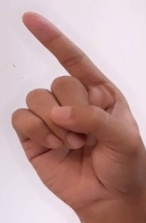
ASL sign: Z